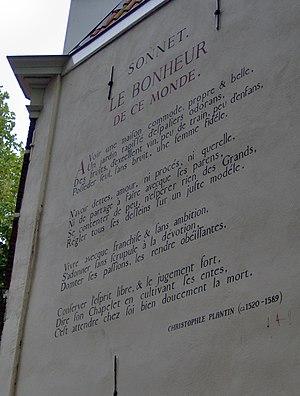
Leyde est une ville et commune néerlandaise située en province de Hollande-Méridionale, entre Amsterdam et La Haye, à une dizaine de kilomètres de la côte de la mer du Nord. Lors du recensement de 2016, elle compte 122 956 habitants, pour une agglomération d'environ 290 000 habitants.